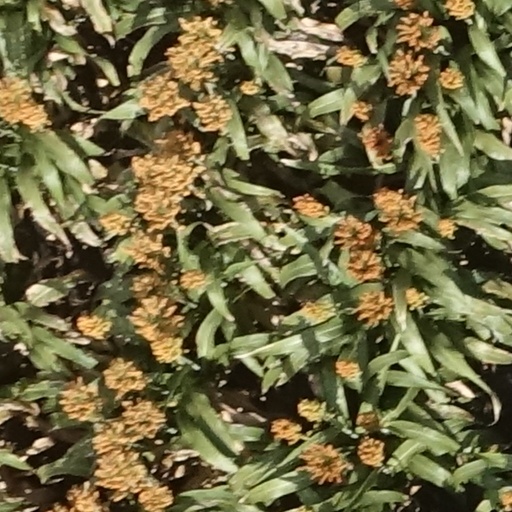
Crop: sorghum